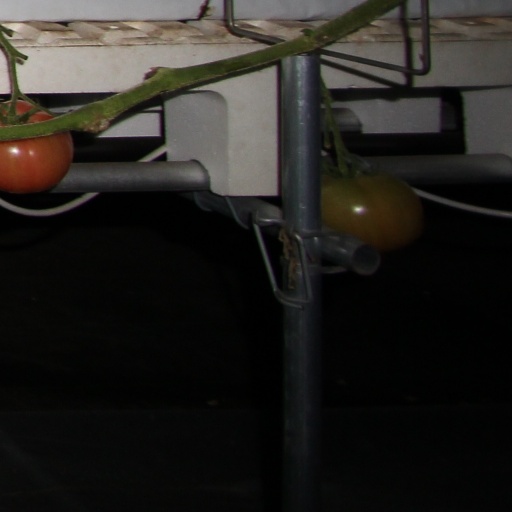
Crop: tomato